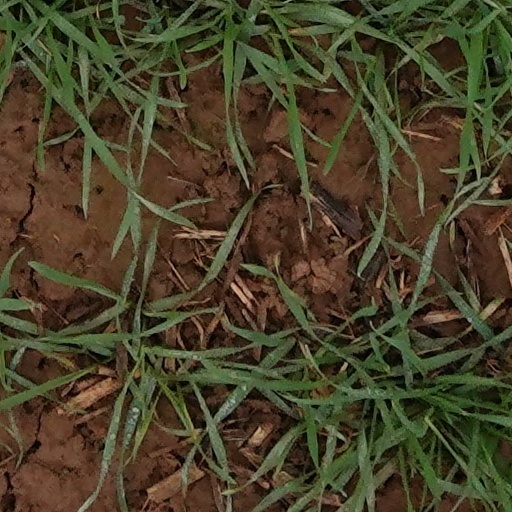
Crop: wheat